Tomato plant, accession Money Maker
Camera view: bottom (45 deg); turntable rotation: 180 degrees
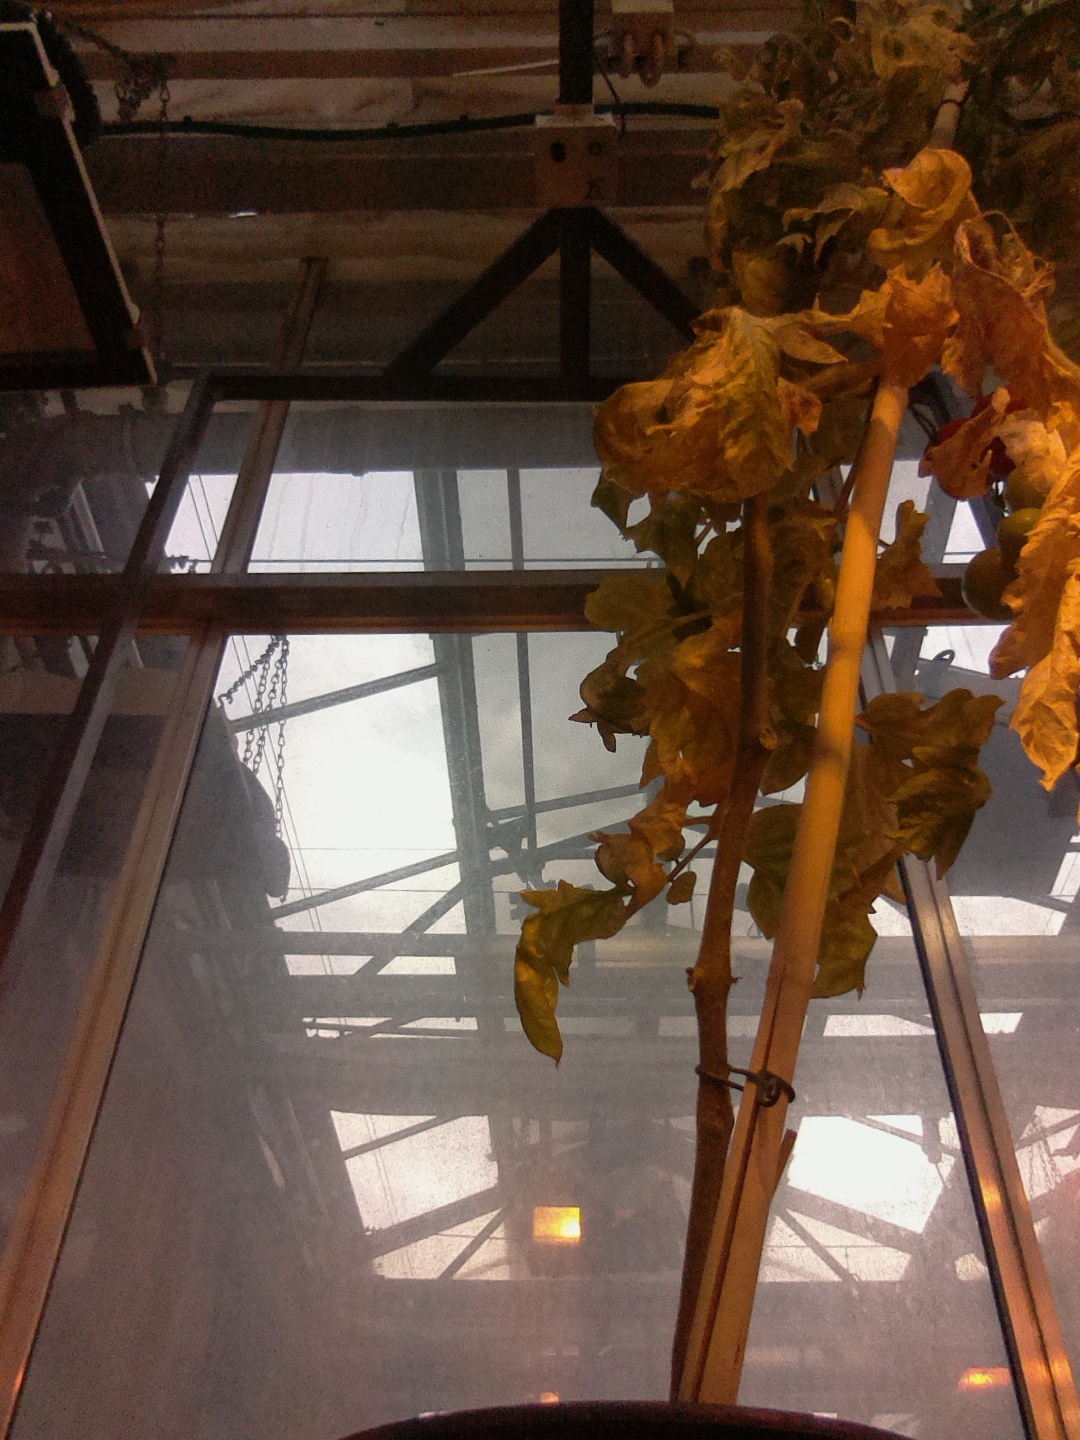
BBCH growth stage 83: 30%-40% of fruits show typical fully ripe color